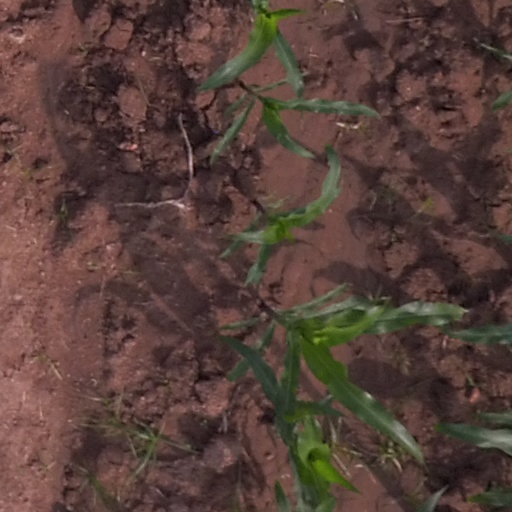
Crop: maize; corn